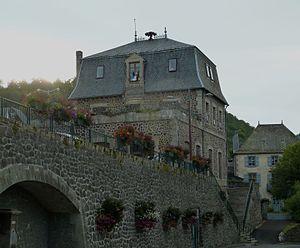
La mairie de Murol, Puy-de-Dôme.- (Auvergne).- France.
Murol est une commune française située dans le département du Puy-de-Dôme, en région d'Auvergne-Rhône-Alpes.